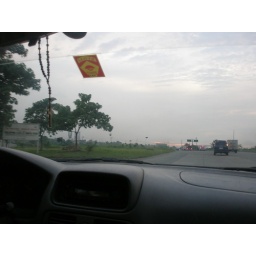
The sky soon turns gray as the sun goes down in Makati from a trip to the dentist.